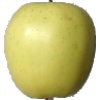
Label: Apple Golden 2